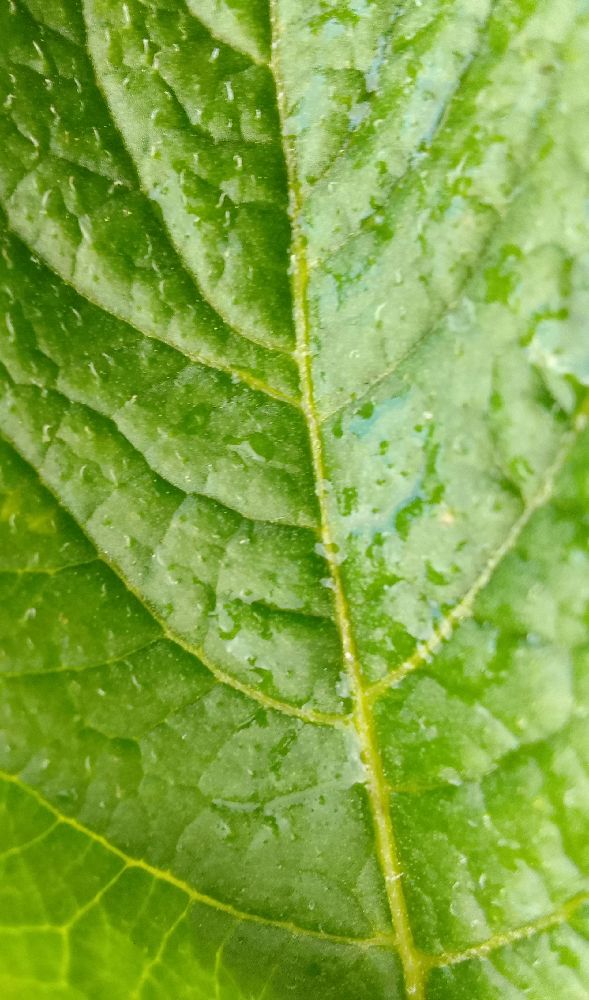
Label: Healthy